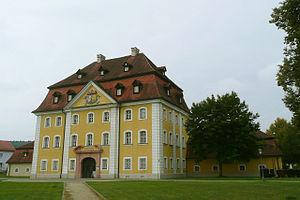
Château de Theuern près de Amberg, Haut Palatinat, Bavière
Kümmersbruck est une commune allemande, située en Bavière, dans l'arrondissement d'Amberg-Sulzbach, à 5 km au sud-est d'Amberg dont elle est quasiment la banlieue.